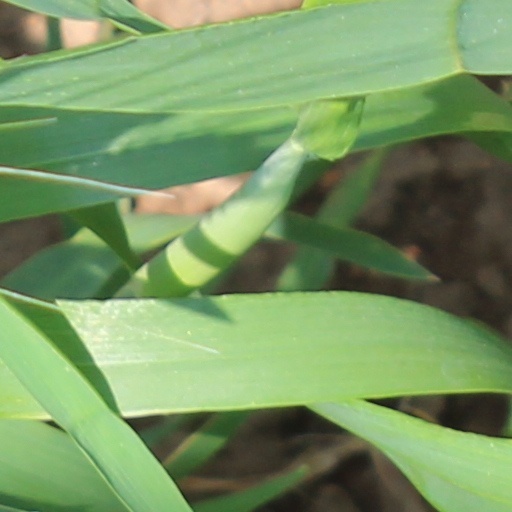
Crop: wheat